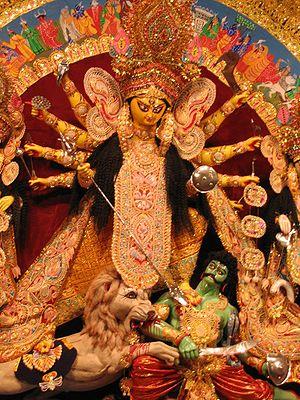
La Durgā pūjā est une des principales fêtes des hindouistes célébrée en Inde, au Bangladesh tout comme par la diaspora à Maurice par exemple, en l'honneur de la déesse Dourgâ. Elle est parfois appelée Akalbodhan, Vijaya Dashami, Dashain, ou Dussehra.